Nivedita Vidyapith

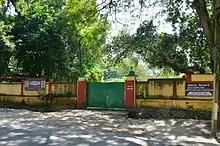
School entrance

Nivedita Vidyapith is an English Medium school located at Barrackpore, West Bengal India. This is a girls' school and is affiliated to the West Bengal Board of Secondary Education for Madhyamik Pariksha (10th Board exams), and to the West Bengal Council of Higher Secondary Education for Higher Secondary Examination (12th Board exams).